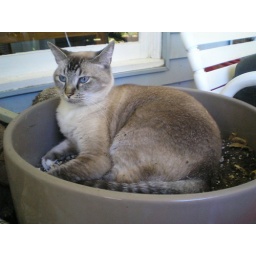
Sapphire in the flower pot